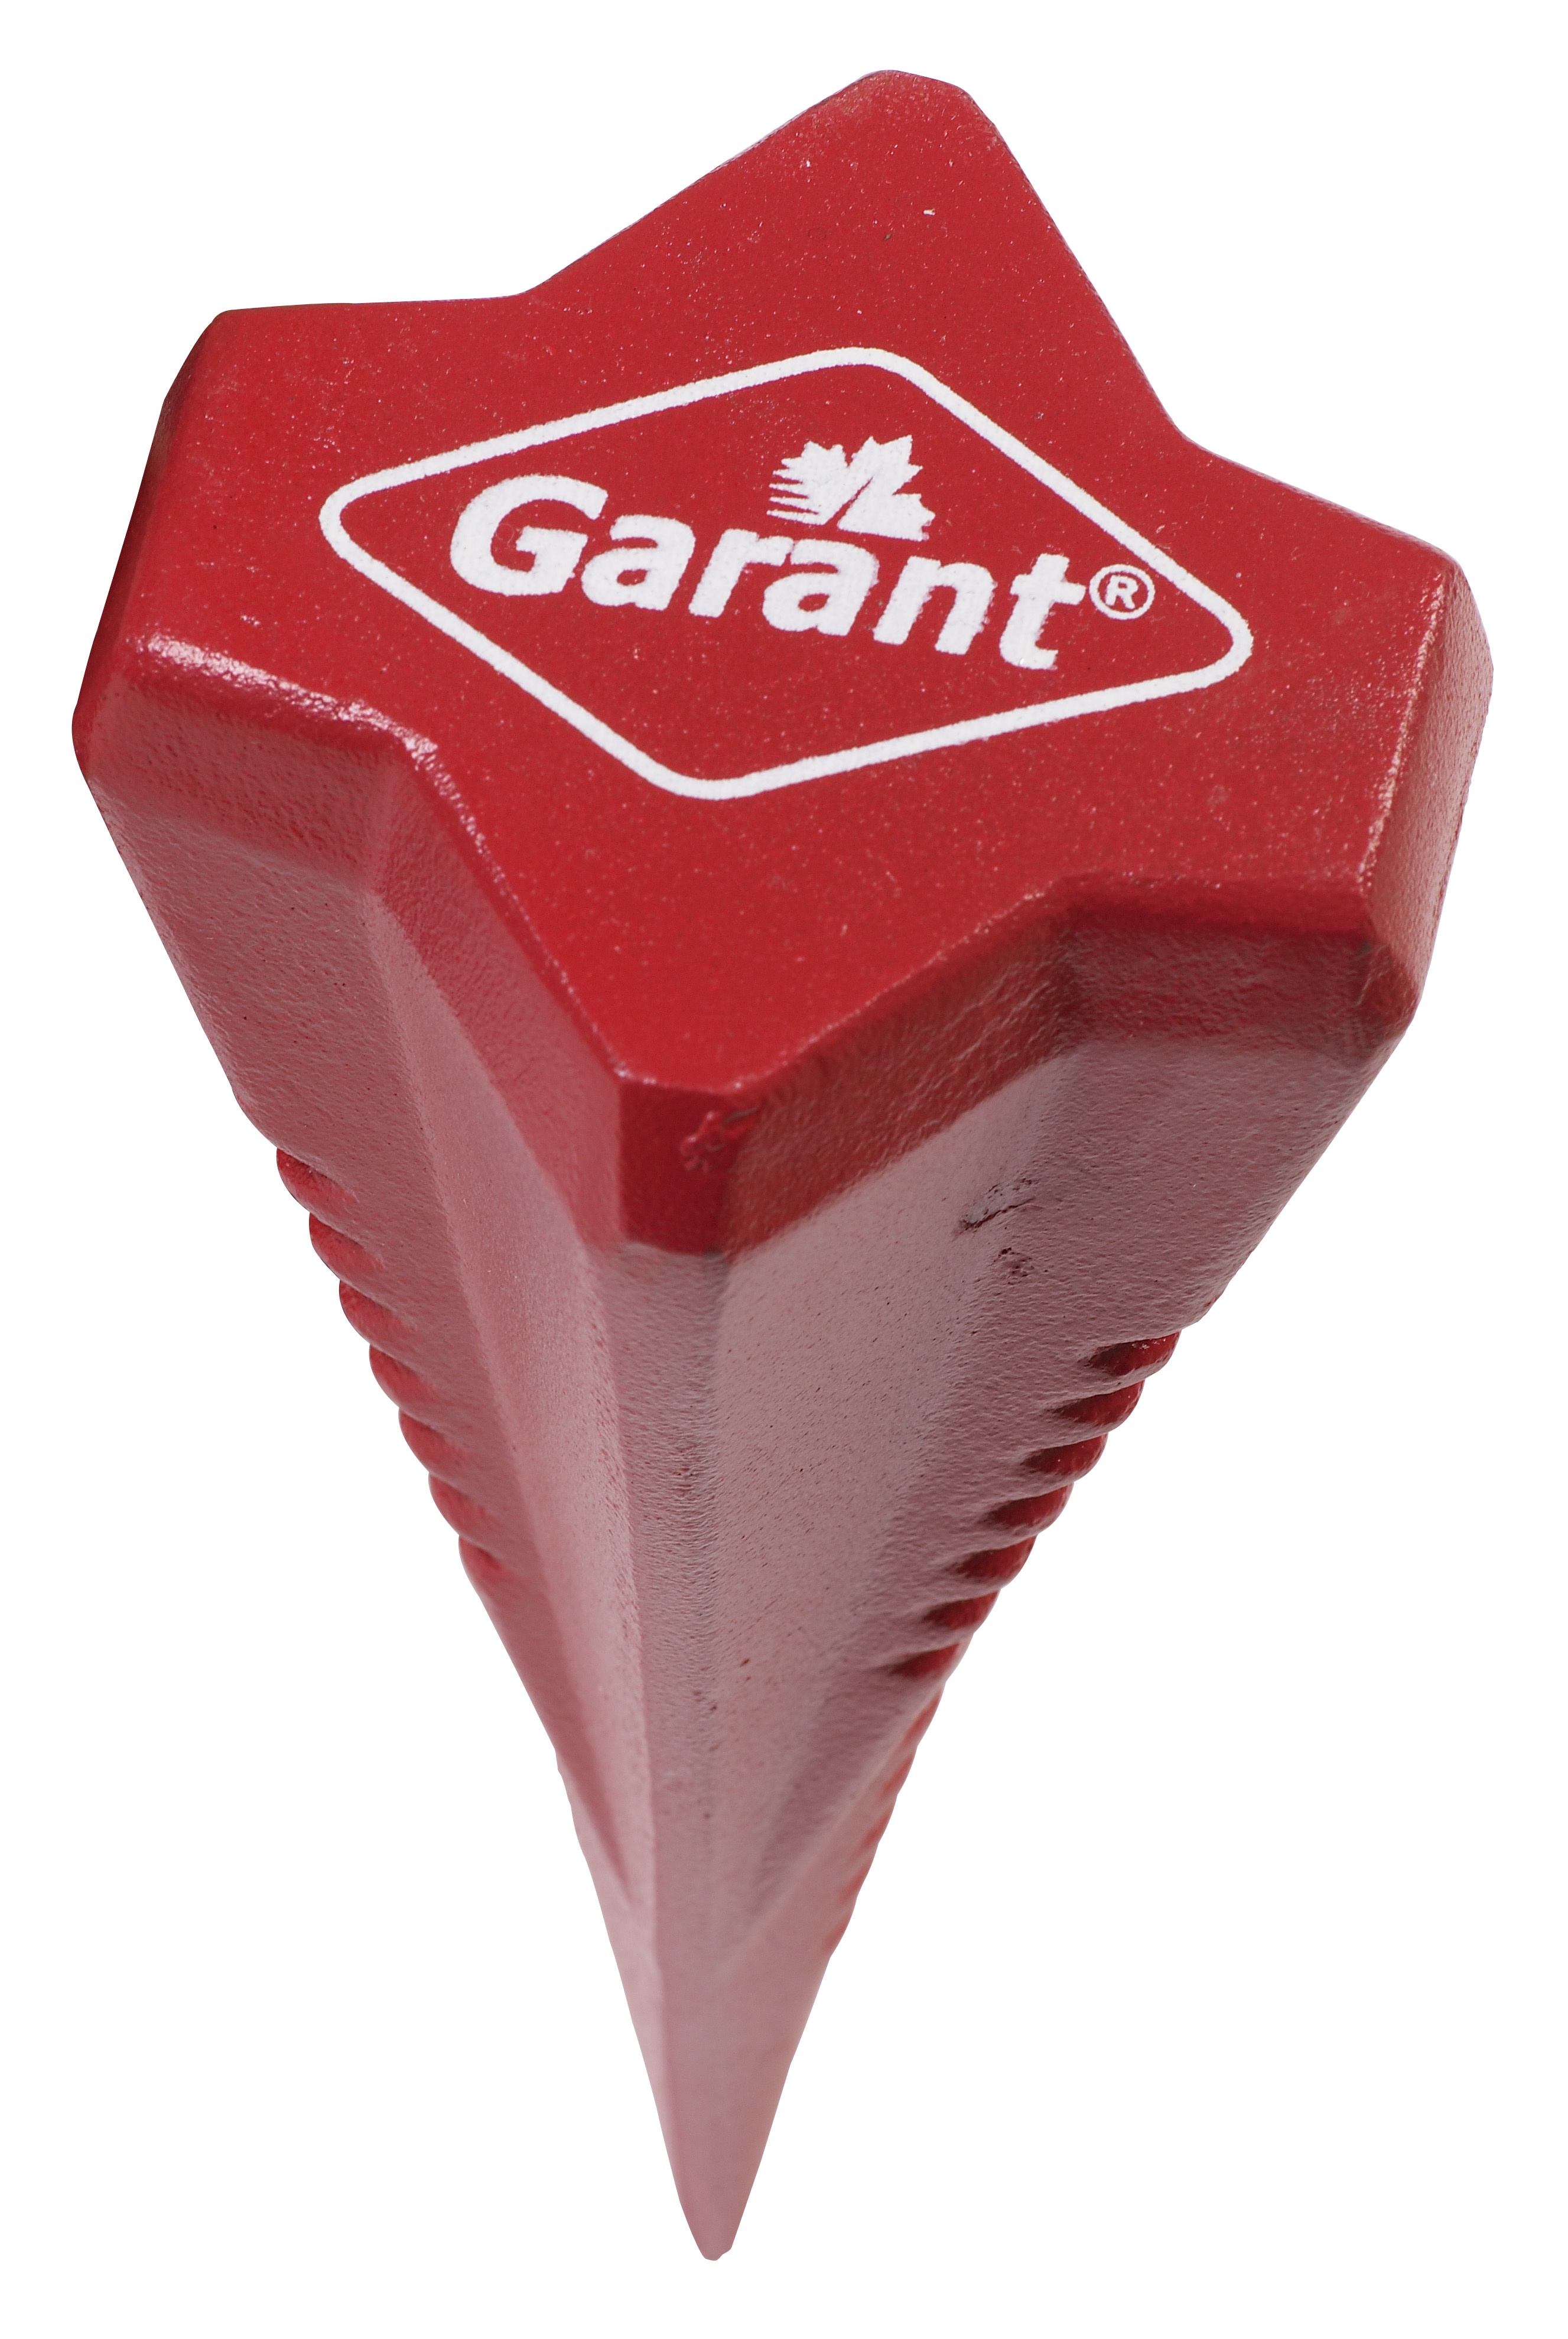
Garant 99634 Torpedo Innovative Splitting Wedge
Maximize the power of each strike to split wood with the innovative Garant “Torpedo” splitting wedge. This steel diamond-shaped splitting wedge has a large hitting surface and projects force in four directions. This innovative splitting wedge is specifically designed for people looking for a way to split wood more easily and efficiently.
Brand: Garant
Category: Hardware > Tool Accessories > Wedge Tools > Splitting Wedges